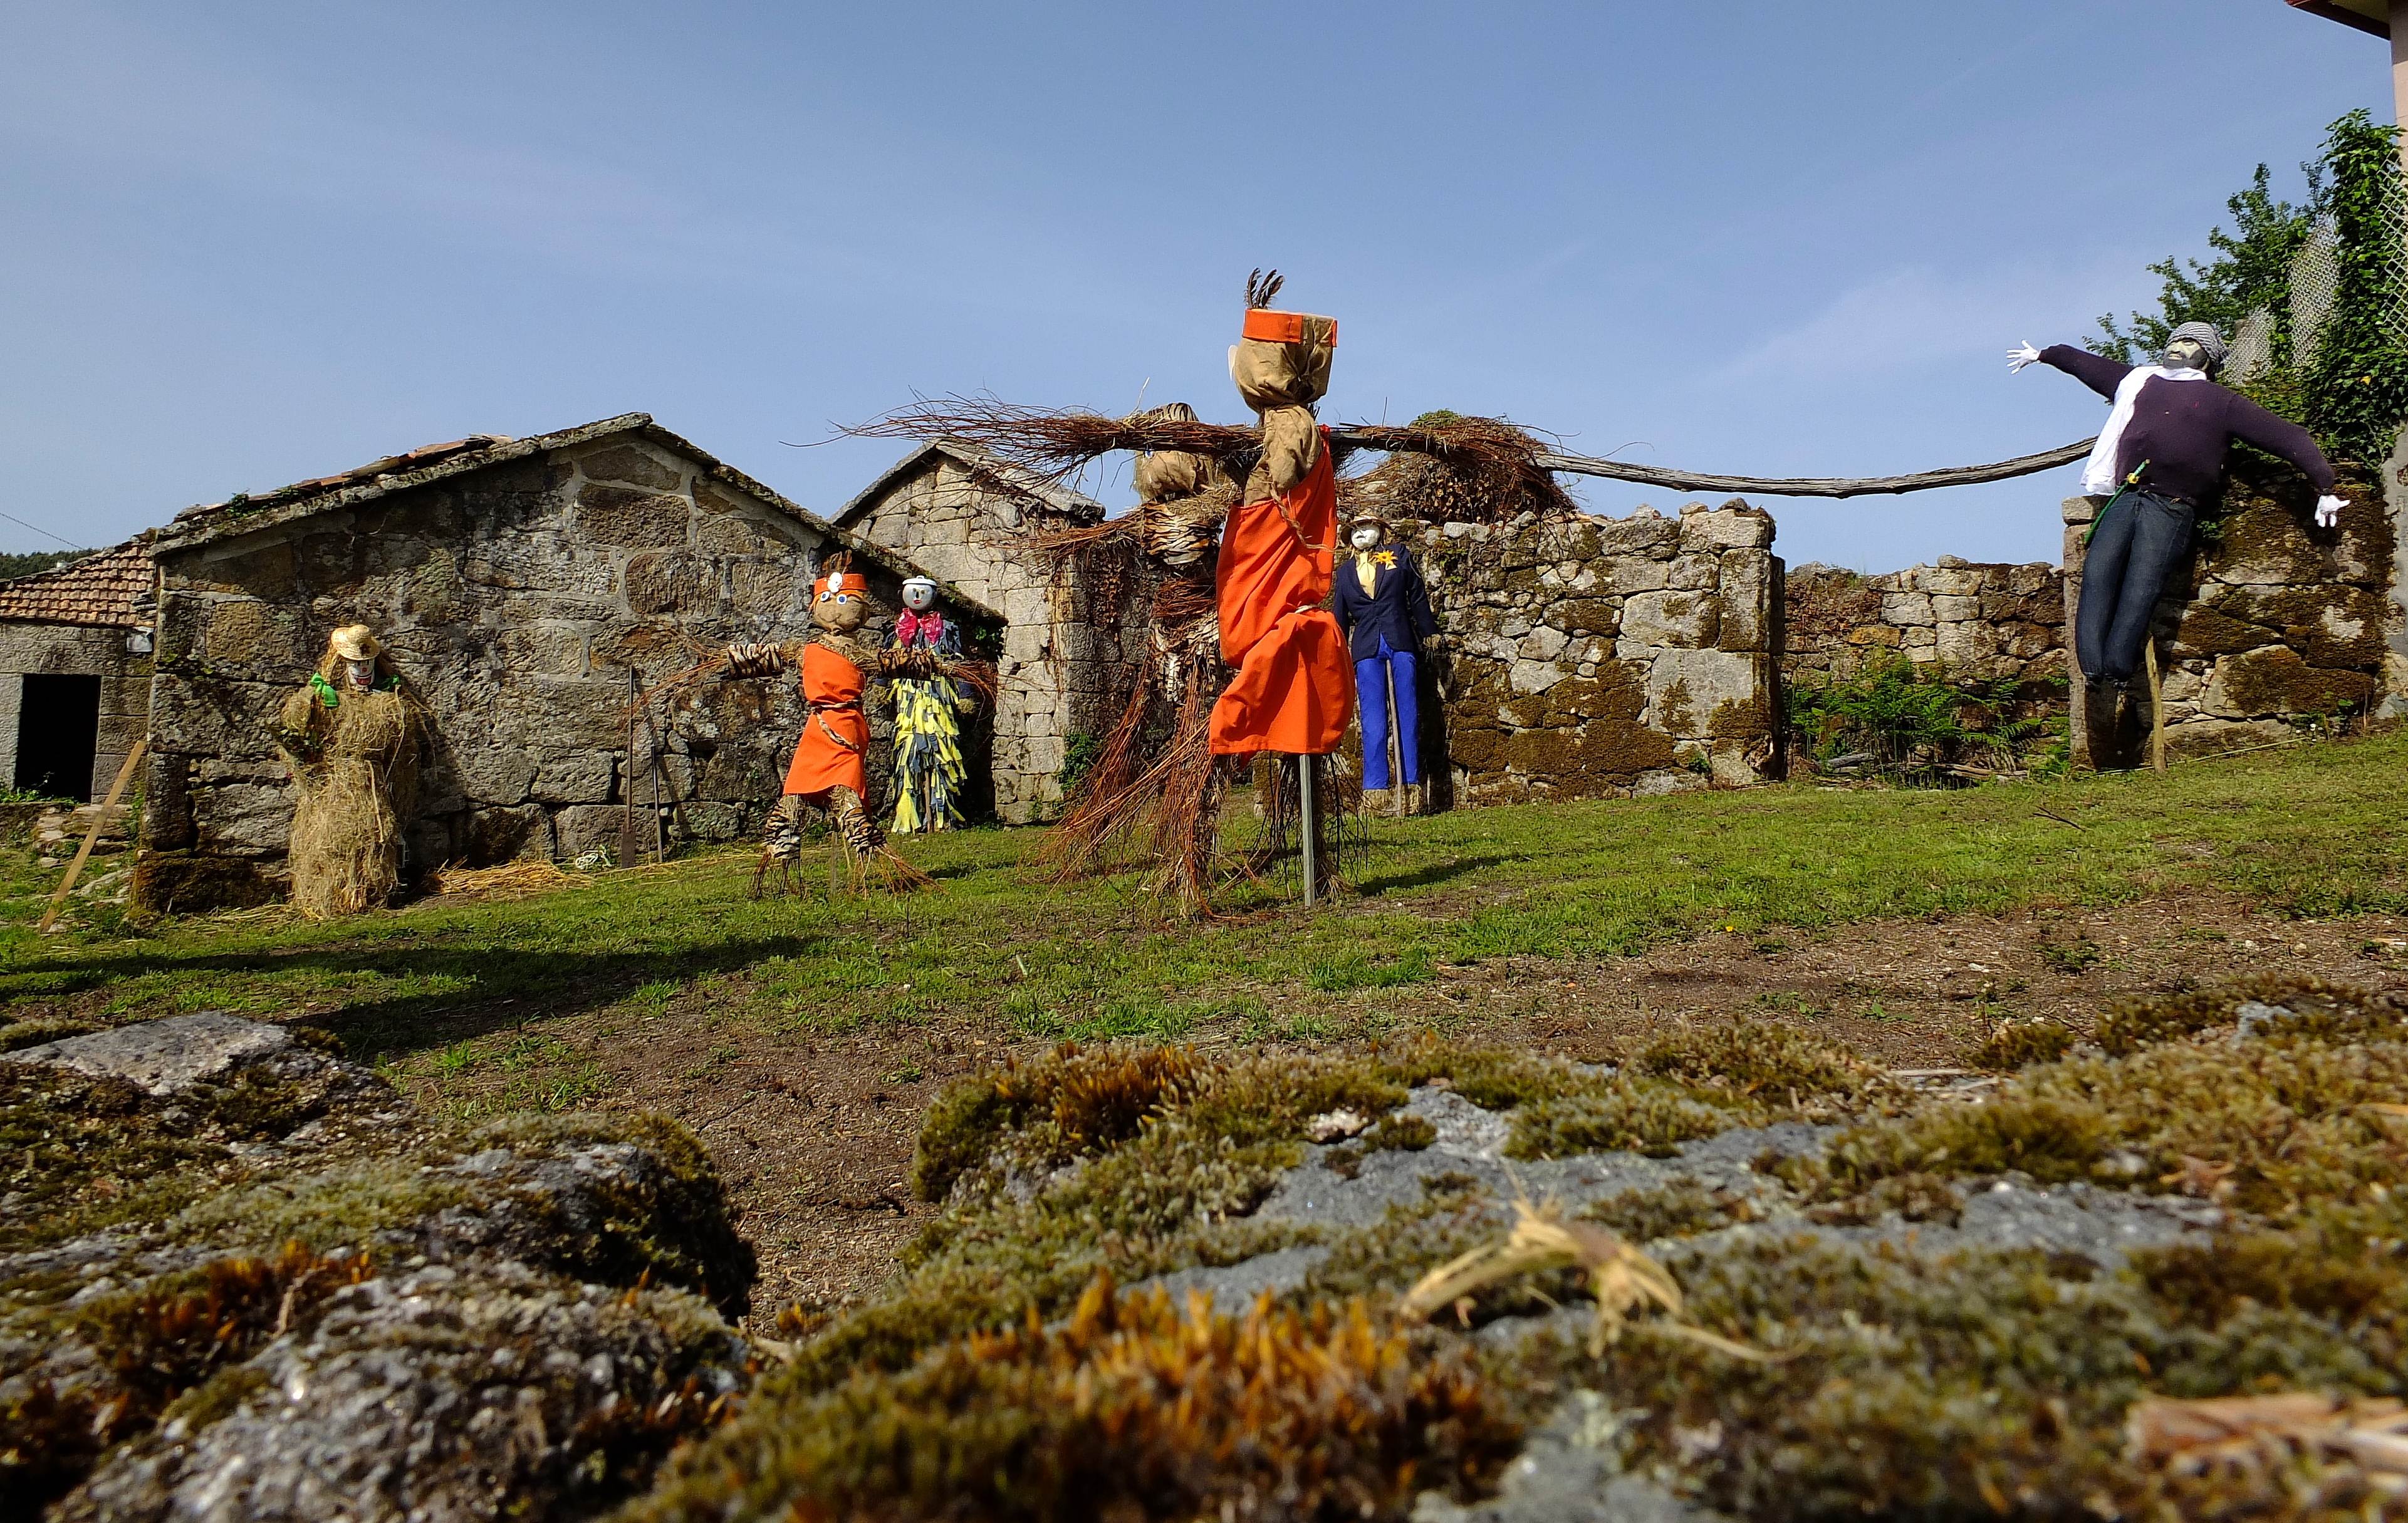
landscape, adventure, village, tourism, spain, espaa, galicia, pontevedra, paisajes, ggl1, gaby1, pontevedragaliciaespaa, fujifilmxs1, espantallos, espantapjaros, rutadaliberdade, robarbeira, rural area